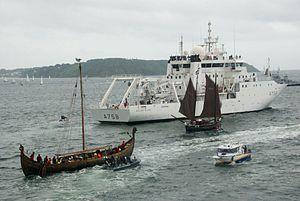
Le Dreknor est un bateau construit à Tourlaville, près de Cherbourg en France. Son nom est l'abréviation de dreki et de Nortmannia mot devenu Normandie à partir du Xᵉ siècle. Il s'agit de la réplique historique du bateau de Gokstad, le plus grand navire de guerre retrouvé en Norvège : 23,50 m × 5,30 m, 120 m² de voilure et 32 rames. Il a été baptisé le 14 juin 2008, et a pour parrain l'ambassadeur du Royaume de Norvège, qui s'est félicité « d'être le parrain de la meilleure réplique du Gokstad ».